Schrafft's (restaurant chain)

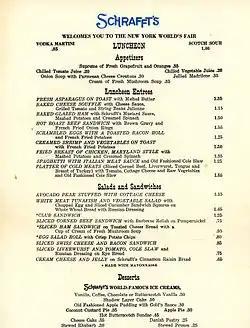
Menu from the 1964 New York World's Fair

Schrafft's was a chain of high-volume moderately priced New York City restaurants connected to the Schrafft's food and candy business of Boston. The dining rooms, which had tablecloths at dinner time, and later had separate standing bar areas, were supplemented by fountain service lunch counters, separate rooms in which were displayed for sale Schrafft's branded candy and ice cream, and various items such as wrapped gift baskets of fruit, candy and stuffed toys.